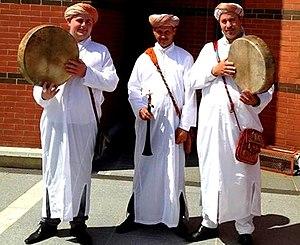
exemple de tenu des groupe aarfa
Le nhari est une musique et danse traditionnelle guerrière algérienne à plusieurs variantes issues des danses traditionnelles de la tribu des Ouled Nhar. Ses origines sont à chercher du côté de Sebdou et plus précisément dans les communes de Sidi-Djilali, El-Abed et d'autres petits villages alentour. Elle s'est exportée progressivement vers Tlemecen puis vers l'Oranie à Oran. Cette musique est accompagnée d'une danse guerrière ancestrale. Elle est dansée par des mouvements d'épaule au rythme des percussions.